Yusuf al-Azma

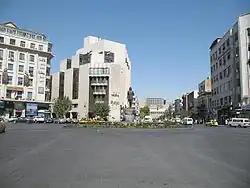
Yusuf al-Azma Square in central Damascus

About 12,000 French troops consisting of ten infantry battalions as well as cavalrymen and artillerymen backed by tanks and fighter bombers, began their advance on Damascus on 21 July. They first captured Anjar in the Beqaa Valley, where General Hassan al-Hindi's brigade had disbanded without a fight. The French advance surprised King Faisal who believed that French military action would be avoided by his agreement to the 14 July ultimatum as General Gouraud had promised. In response to Gouraud's action, King Faisal agreed to al-Azma's request for mobilization. About 300 of Hindi's disbanded troops from Anjar were ordered to re-mobilize at the Maysalun Pass, some 12 miles to the west of Damascus. Al-Azma managed to assemble a few hundred regular troops, and around 1,000 volunteers, including Bedouin cavalry.